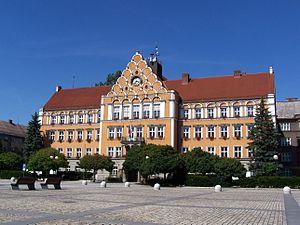
Český Těšín est une ville du district de Karviná, dans la région de Moravie-Silésie, en République tchèque. Sa population s'élevait à 24 438 habitants en 2019.